Arthur Bliss

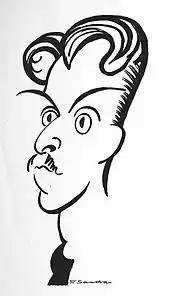
Bliss, caricatured in 1921 by F. Sancha

Although he had begun composing while still a schoolboy, Bliss later suppressed all his juvenilia, and, with the single exception of his 1916 "Pastoral" for clarinet and piano, reckoned the 1918 work "Madam Noy" as his first official composition. With the return of peace, his career took off rapidly as a composer of what were, for British audiences, startlingly new pieces, often for unusual ensembles, strongly influenced by Ravel, Stravinsky and the young French composers of Les Six. Among these are a concerto for wordless tenor voice, piano and strings (1920), and "Rout" for wordless soprano and chamber ensemble (subsequently revised for orchestra), which received a double encore at its first performance.